Number, Please? (film)

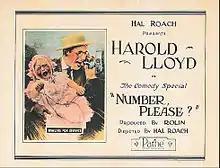
Lobby card for the film

Number, Please? is a 1920 American short comedy film directed by Hal Roach and Fred C. Newmeyer featuring Harold Lloyd.